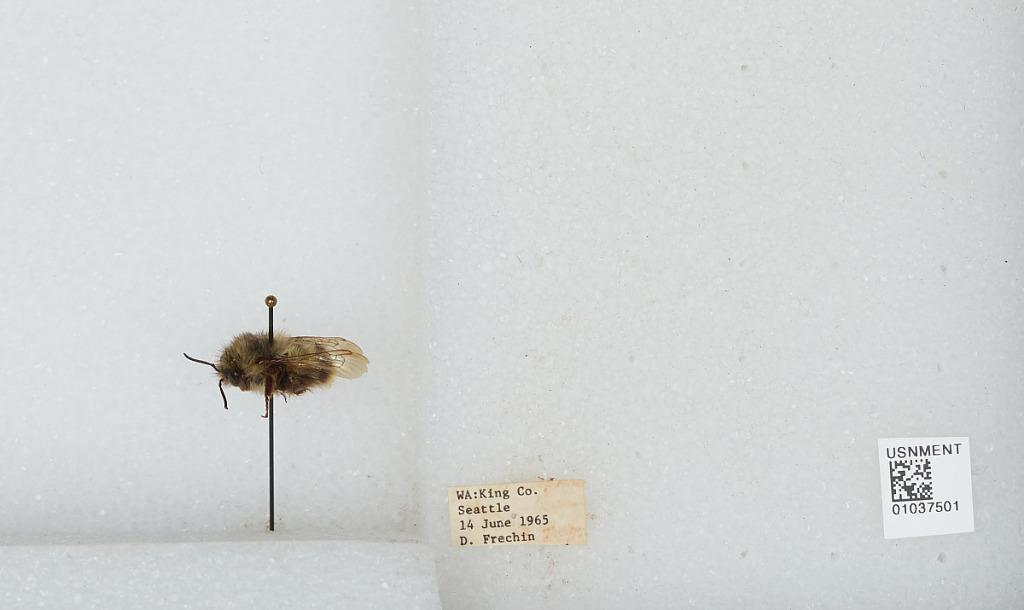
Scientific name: Bombus (Pyrobombus) mixtus Cresson
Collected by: D. Frechin
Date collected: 1965-6-14
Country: United States
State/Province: Washington
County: King
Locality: Seattle
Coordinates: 47.6097, -122.333